Trundholm sun chariot

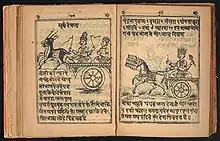
Surya's chariot

The Rigveda in Hindu scriptures also reflects the mention of the Sun chariot. RV 10.85 mentions the sun god's bride as seated on a chariot pulled by two steeds.